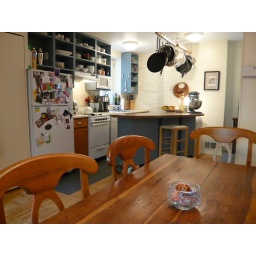
The open floor allows for fun times in the kitchen as food preparation becomes an event in itself.